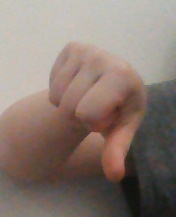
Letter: waw